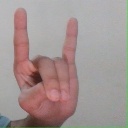
अक्षर: श